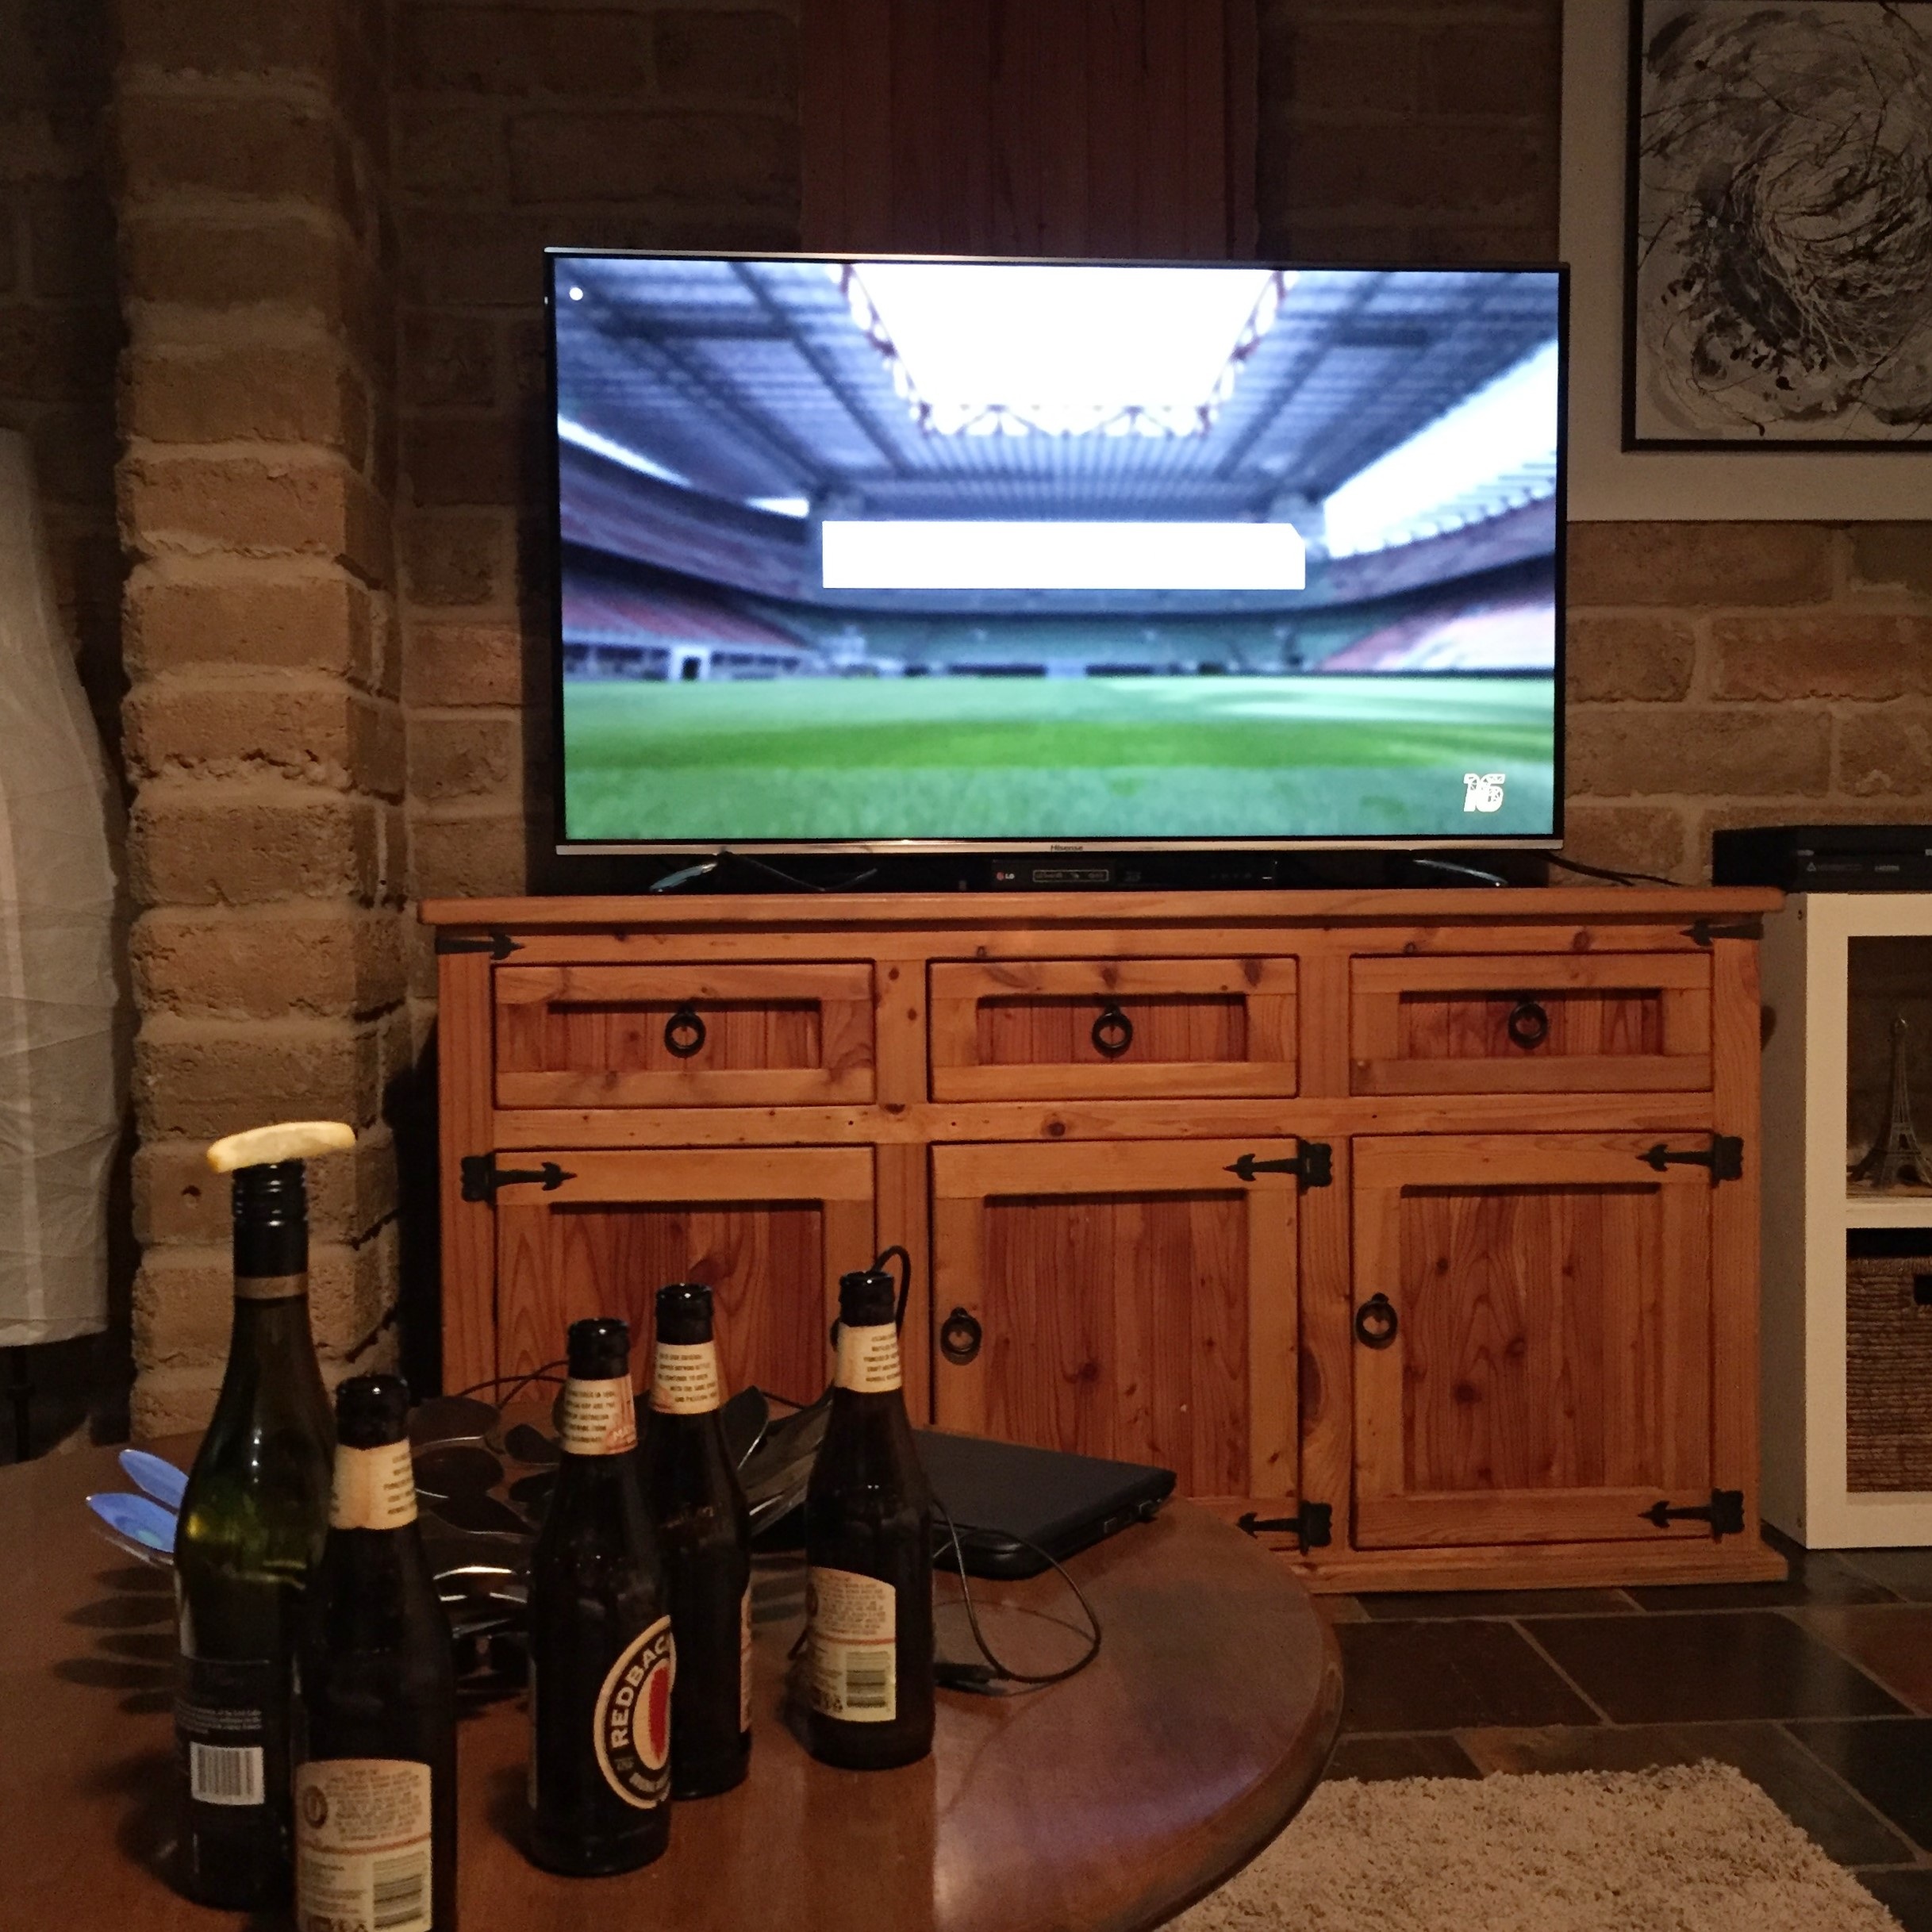
wood, home, vacation, living room, room, lighting, interior design, australia, design, estate, gaming, screenshot, man made object